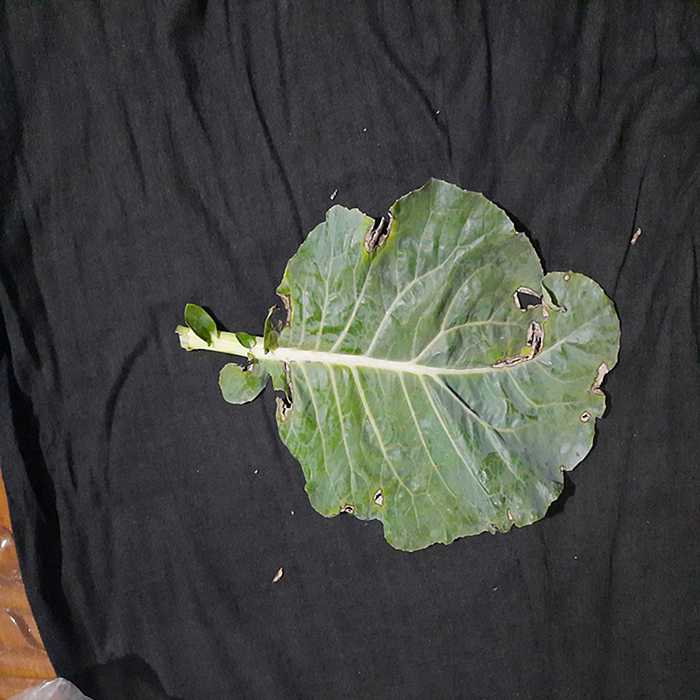
Plant: Cauliflower
Label: Downy mildew